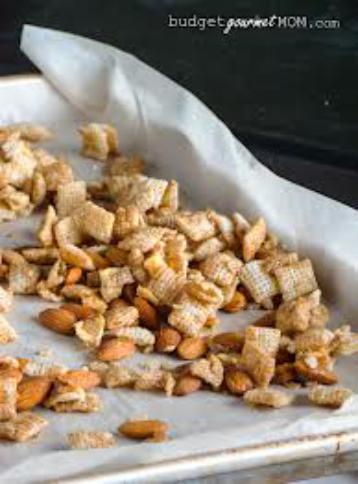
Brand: Budget Gourmet
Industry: Food